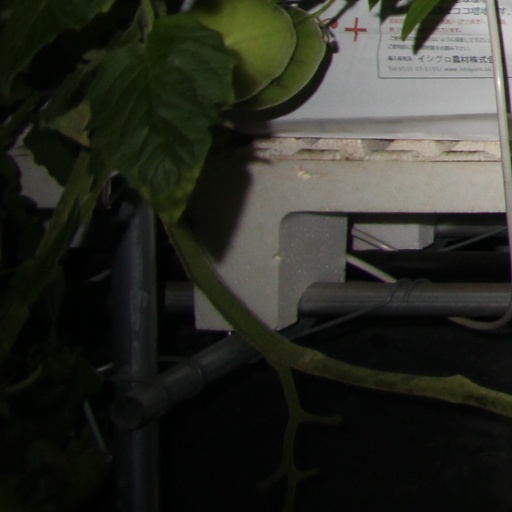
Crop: tomato